ATN Bangla

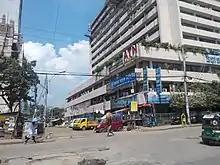
The headquarters of ATN Bangla in Kawran Bazar

ATN Bangla, 'ATN' being the acronym of the unused Asian Television Network, is a Bangladeshi Bengali-language satellite and cable television channel owned by Multimedia Production Company. It is based in the Kawran Bazar neighborhood of Dhaka. ATN Bangla is the first privately owned television channel and the first to broadcast on satellite in Bangladesh. The channel began broadcasting on 15 July 1997. ATN Bangla is broadcast in over 130 countries worldwide.